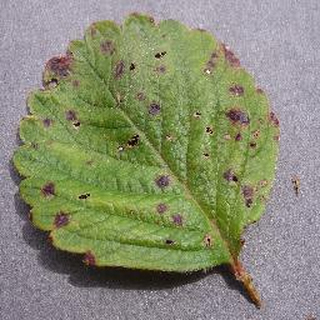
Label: strawberry_leaf_scorch